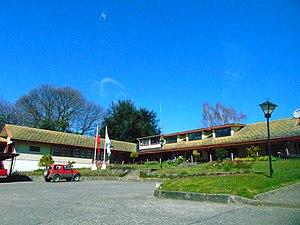
Lago Ranco est une commune du Chili de la Province de Ranco, elle-même située dans la Région des Fleuves. La commune doit son nom au grand lac qui occupe une partie de son territoire. En 2012, la population de la commune s'élevait à 9 575 habitants. La superficie de la commune est de 1 763 km².